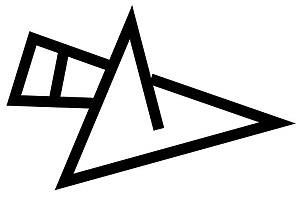
Dilmun est un pays mentionné durant toute l’histoire de la Mésopotamie ancienne, depuis le IIIᵉ millénaire av. J.‑C. jusqu'au milieu du Iᵉʳ millénaire av. J.‑C.. Il est situé d'après les textes dans le golfe Persique, sur une route commerciale d’importance entre Mésopotamie et Indus, en bord de mer, à proximité de sources artésiennes. On s'accorde pour le localiser plus précisément dans l'île de Bahreïn, et aussi l’île de Failaka, située au Koweït, voire dans les territoires côtiers du nord-est de la péninsule Arabique, comme l'îlot de Tarut. L'appellation pourrait correspondre à une fédération, réelle ou fictive, selon les époques, de petits ports de transit existant dès les époques plus anciennes.